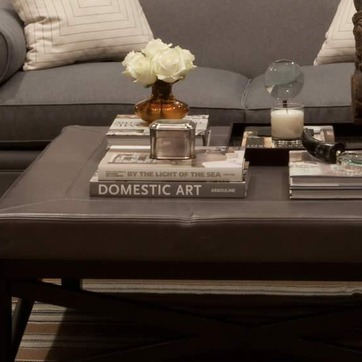
Material: paper